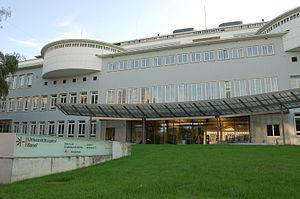
L'hôpital universitaire de Bâle, appelé en allemand Universitätsspital Basel, est l'un des cinq hôpitaux universitaires de Suisse et le plus grand centre de santé du nord-ouest de la Suisse. Depuis 1842, le CHU de Bâle est situé dans un ancien palace, le Markgräflerhof. En 2012, ce dernier prend la forme juridique d'un établissement de droit public et devient autonome conformément à la loi proposée par le Conseil d'Etat bâlois.